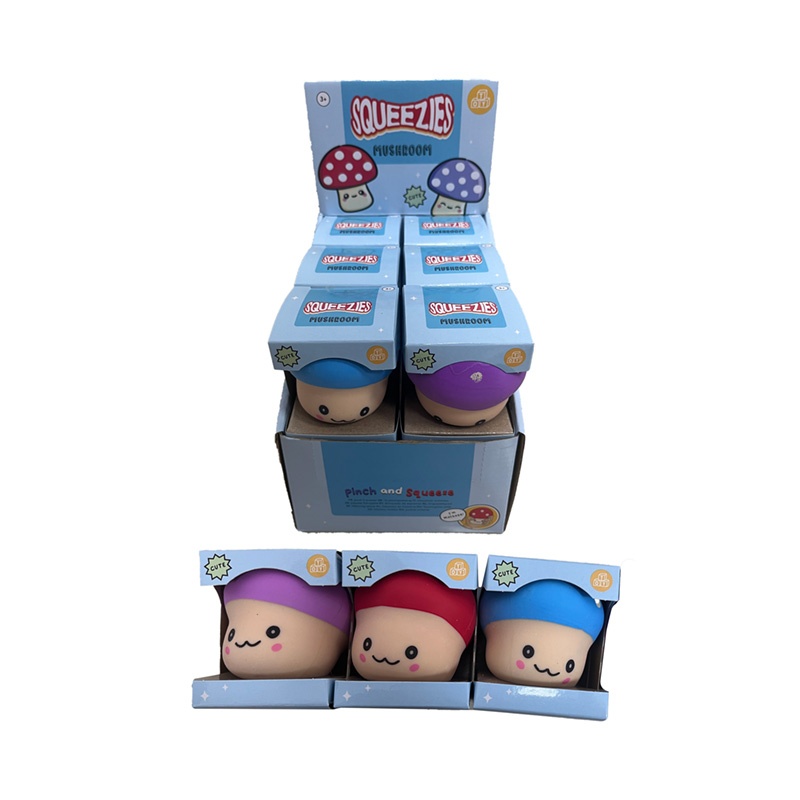
Stretchy Squeezy Fidget Toy - Mushroom
Material: Rubber (TPR), EVA, and Malt Sugar CE/UKCA Marked: Yes Not Suitable For: 0 - 3 Years EN71: Yes Country of Origin: China
Brand: Blue Pirate
Category: Toys & Games > Toys > Activity Toys